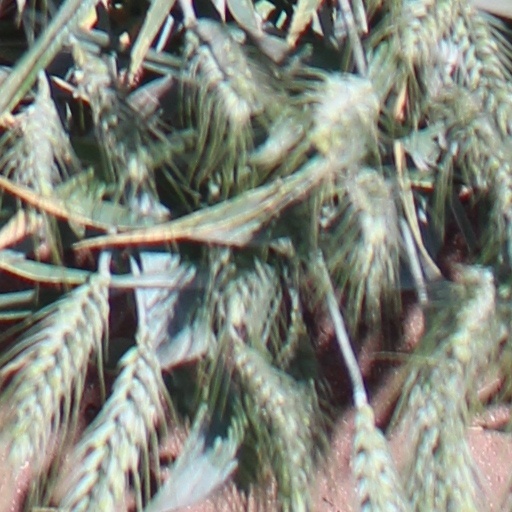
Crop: wheat